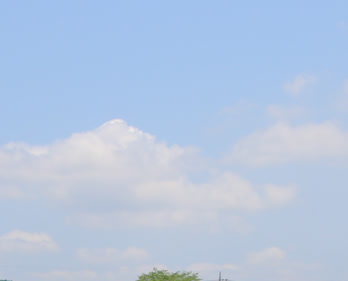
Cloud type: Cumulus